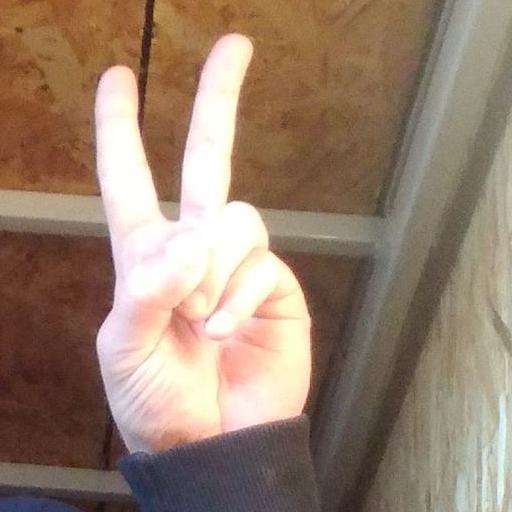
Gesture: peace